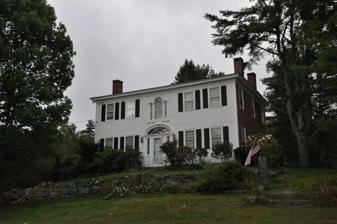
Building: Manor House (Naples, Maine)
Country: United States of America
Year built: 1797
Historic house in Maine, United States United States historic place Manor House U.S. National Register of Historic Places Show map of Maine Show map of the United States Location U.S. 302 , Naples, Maine Coordinates 43°58′42″N 70°37′31″W / 43.97833°N 70.62528°W / 43.97833; -70.62528 Area 1 acre (0.40 ha) Built 1797 ( 1797 ) Built by George Peirce Architectural style Federal NRHP reference No. 78000173 Added to NRHP July 12, 1978 The Manor House is a historic house on United States Route 302 in Naples, Maine .  Built in 1796 by one of the area's first settlers, it is a rare high-quality example of Federal period architecture in the rural interior of the state. It was listed on the National Register of Historic Places in 1978. Description and history The Manor House is located on the south side of United States Route 302 , several miles north of the town center of Naples, at a location that would have historically had a view of Long Lake to the north.  The house is a 2 + 1 ⁄ 2 -story wood-frame structure, five bays wide, with a low-pitch hip roof, brick side walls, clapboarded front and back walls, and a stone foundation.  The main entrance is centrally located, with flanking pilasters and sidelight windows, and a semi-oval transom window above.  A Palladian window with a half-round central window and narrow side windows is set on the second floor above the entrance, also articulated by pilasters.  A single-story wood-frame ell extends to the rear. The house was built in 1796 by George Peirce, one of Naples' first settlers.  Peirce arrived in the area (then part of Otisfield ) in 1775 as the land agent for an absentee proprietor, and established the area's first gristmill and sawmill.  He was Naples' first town clerk, and served as its constable in 1798.  The house he built is of unusually high quality for the period in interior Maine (29 miles (47 km) from the coast). See also National Register of Historic Places listings in Cumberland County, Maine References